Super League war

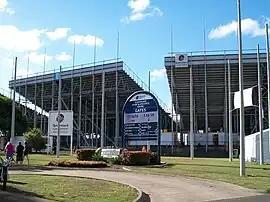
The Broncos' then home ground, ANZ Stadium

On 3 February 1995, Brisbane Broncos started Federal Court action against the NSWRL over salary cap rules. On 30 March 1995, News commenced legal action against the ARL, NSWRL and six clubs, alleging breaches of the Trade Practices Act.